Preservation (film)

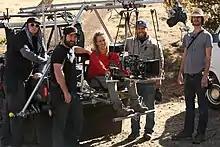
Cinematographer Nicola Marsh and crew on set of "Preservation."

The director of photography for "Preservation" is cinematographer Nicola Marsh. The movie was shot on the Red Epic with anamorphic lenses. Director Christoper Denham and cinematographer Nicola Marsh were inspired to create a look based on the depth of field and empty frame space of movies such as "Halloween" and "Southern Comfort." Components to cinematography such as these create a feeling of isolation around the characters. Empty frame space creates a feeling of unease, not knowing what is going to pop into the frame next, when, and if anything will at all. Cinematographer Nicola Marsh worked with diligently with Director Christopher Denham to create this feel of a "Jack In the Box", leaving the audience on a cliff hanger scene to scene. The director stating in his own words "What you don’t see, in my opinion, is always scarier than what you do. It’s really about ratcheting up the suspense.”